6′.2″

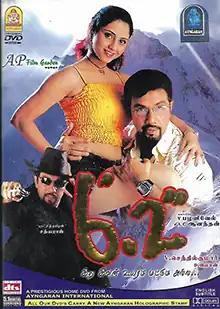
DVD cover

6'.2" (6 feet, 2 inches) is a 2005 Indian Tamil language thriller film directed by V. Senthil Kumar. The film stars Sathyaraj, newcomer Sunitha Varma and Vadivelu, whilst music for the film was composed by D. Imman. The film was released on 12 May 2005.